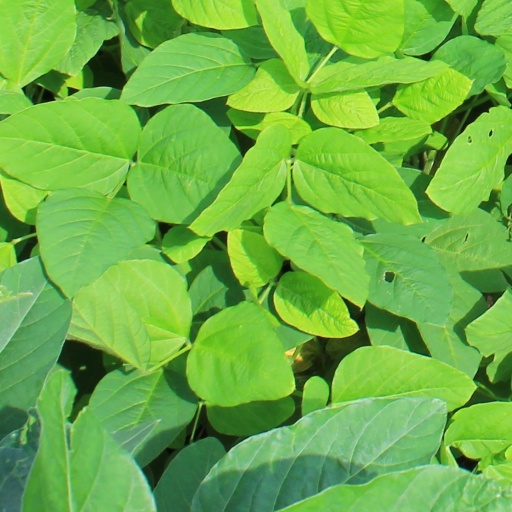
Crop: soybean